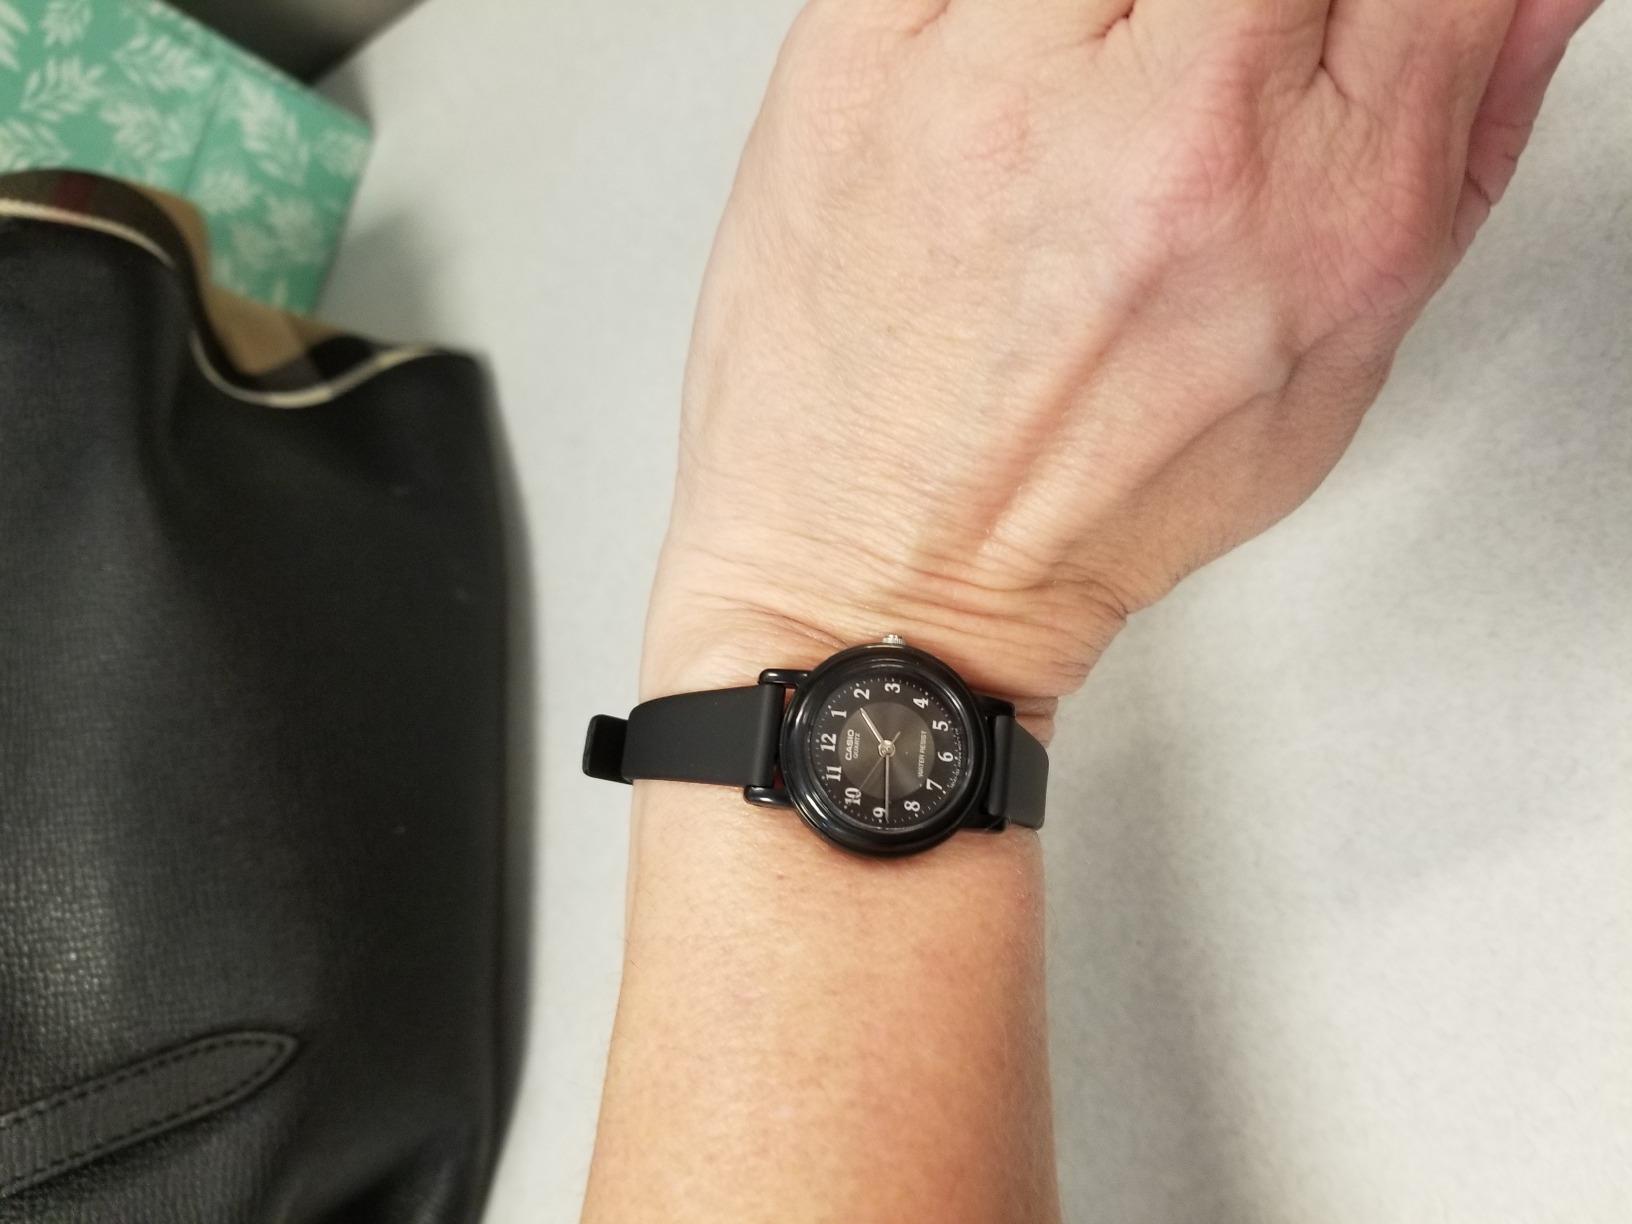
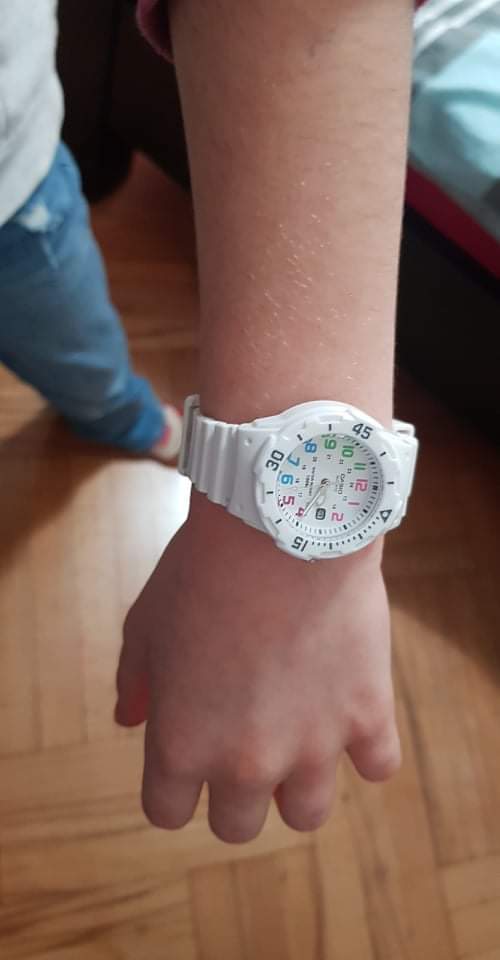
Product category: accessories_watch
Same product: no